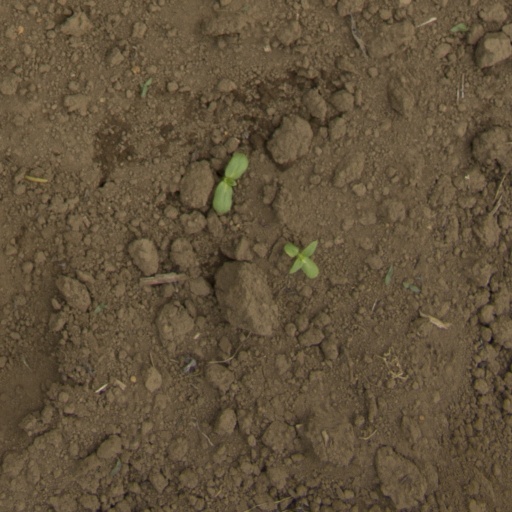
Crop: Jerusalem artichoke